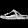
Label: Sandal